Kamenets–Podolsky pocket

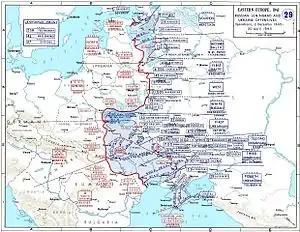
Eastern Front, December 1943 – April 1944

The Battle of the Kamenets–Podolsky pocket (or Hube Pocket) was part of the larger Soviet Proskurov–Chernovtsy offensive (Russian: Проскуровско-Черновицкая Операция, Proskurovsko-Chernovitskaya Operatsiya), whose main goal was to envelop the Wehrmacht's 1st Panzer Army of Army Group South. The envelopment occurred in late March 1944 on the Eastern Front during the Dnieper–Carpathian offensive. It was the biggest and most important operation of the Dnieper–Carpathian offensive.